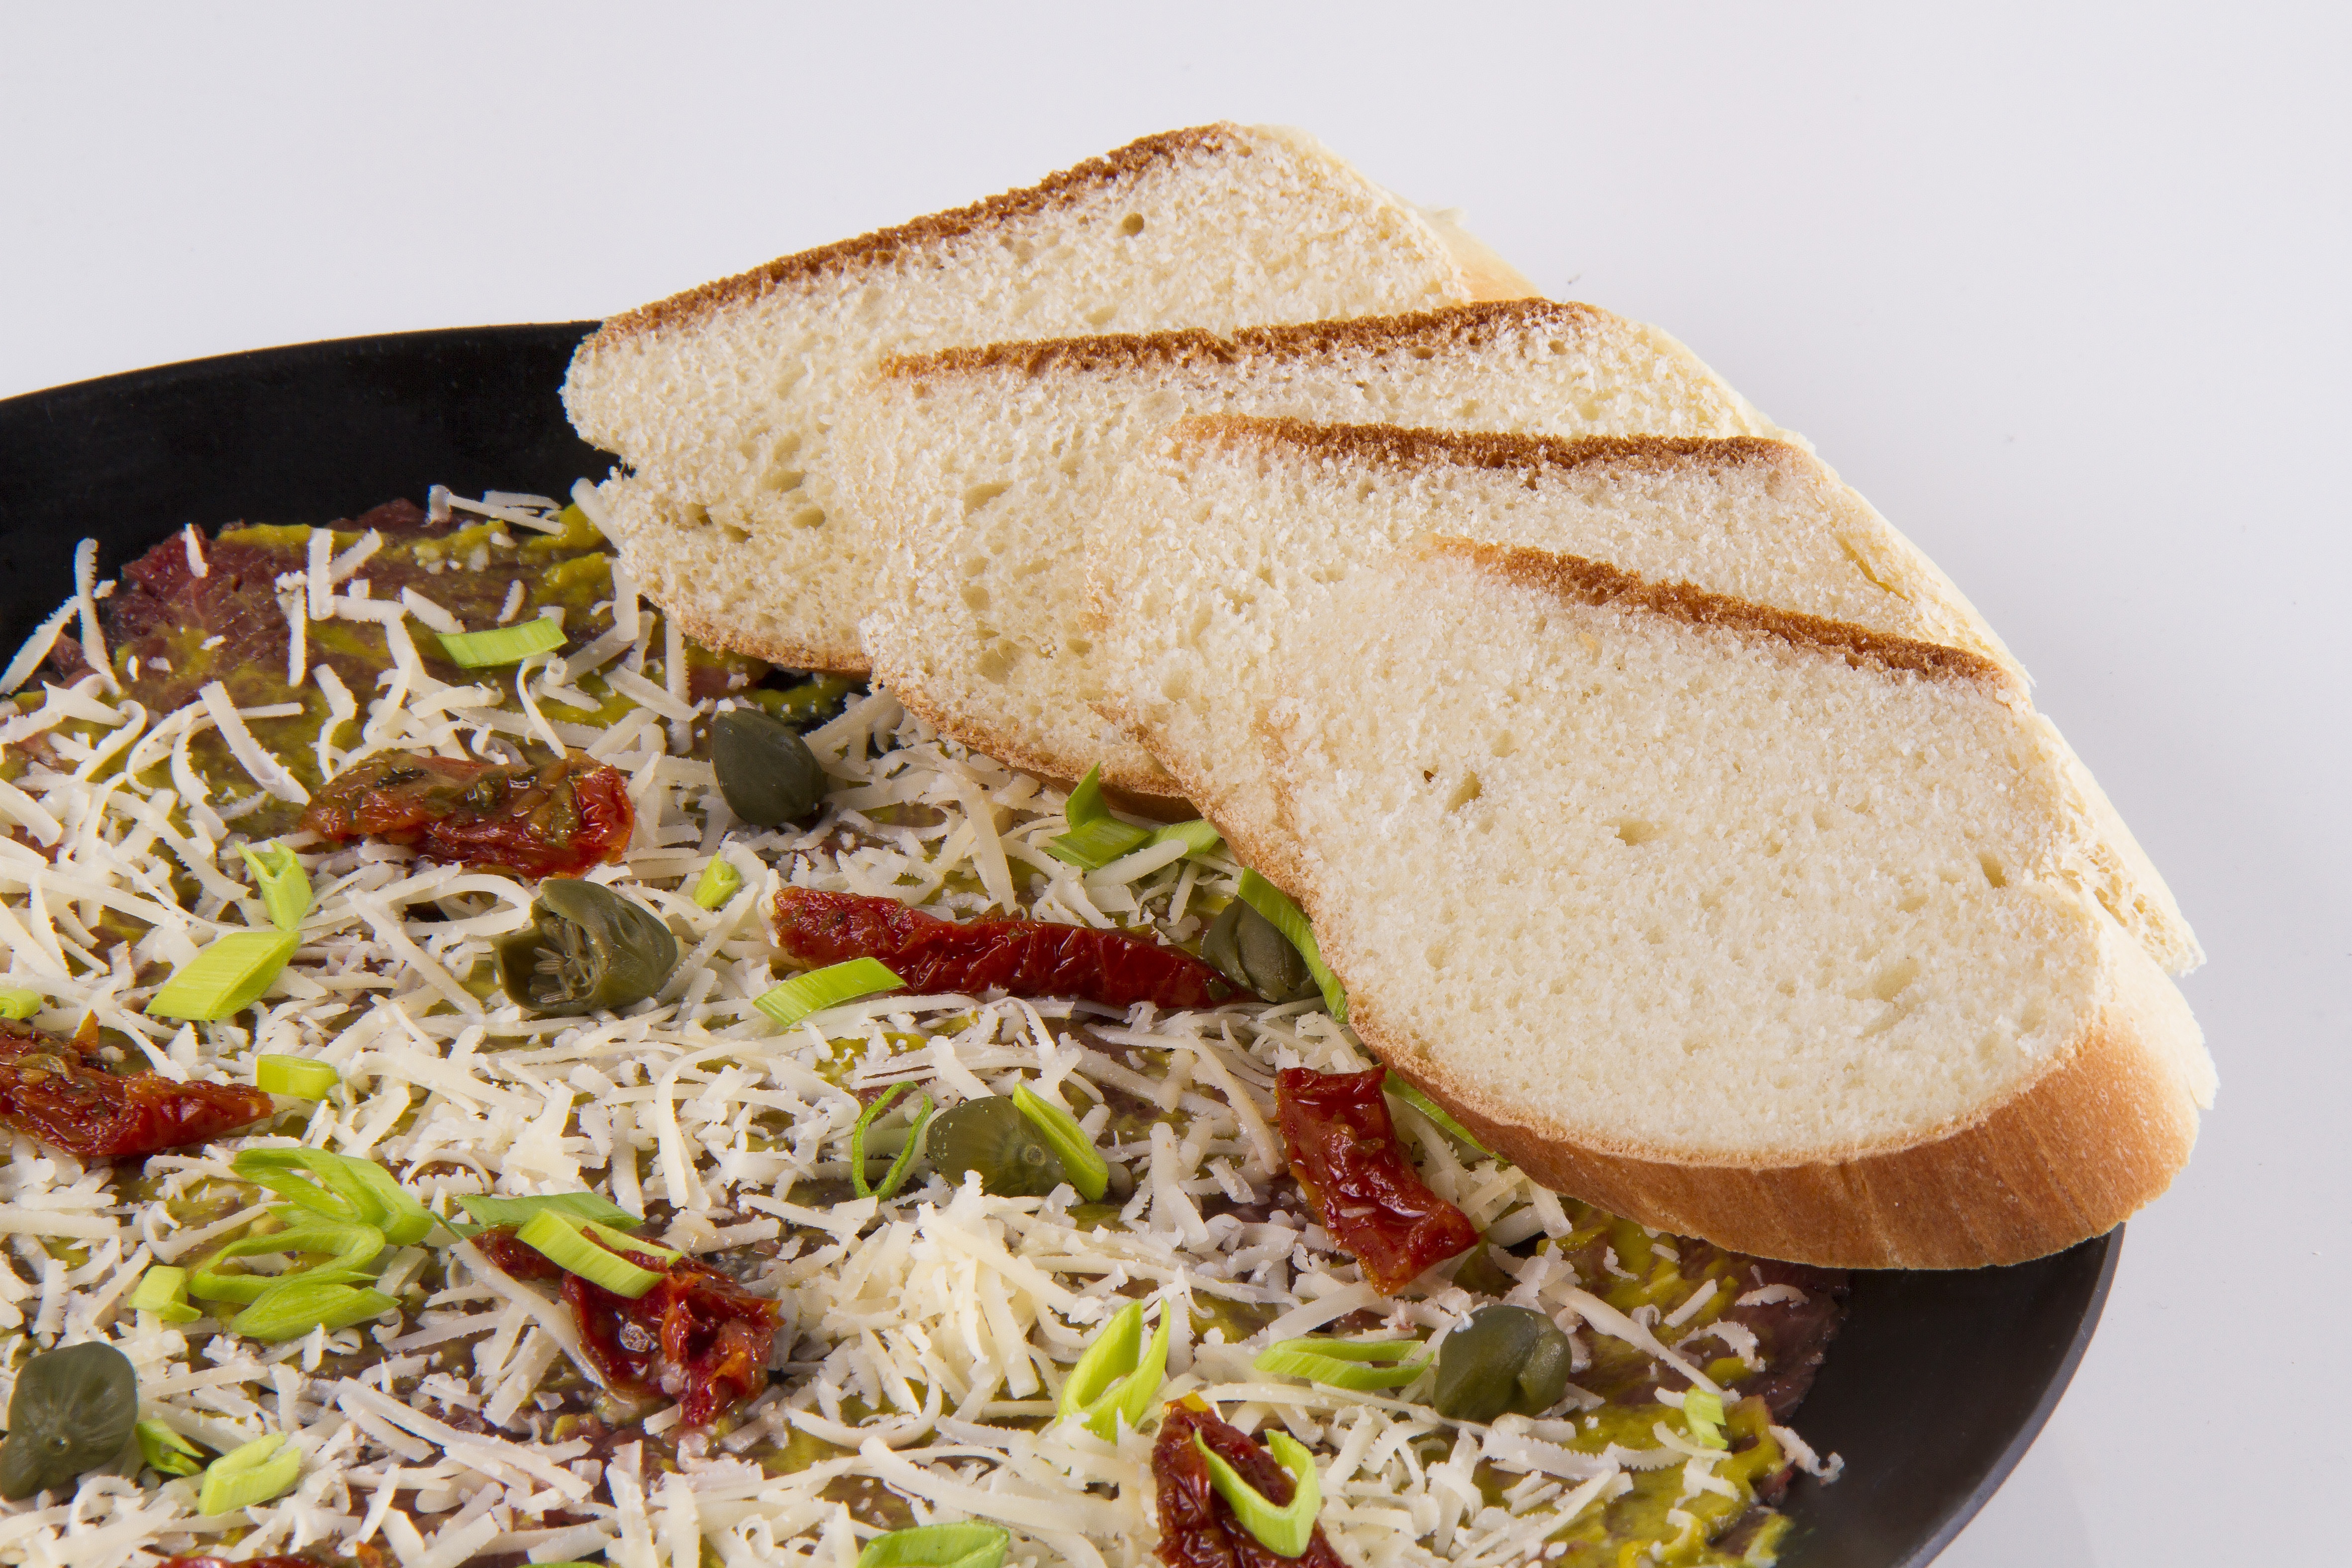
restaurant, dish, meal, food, cooking, plate, breakfast, gourmet, eat, meat, lunch, cuisine, delicious, bread, chicken, slices, eating, dinner, tasty, ciabatta, carpaccio